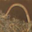
Label: worm